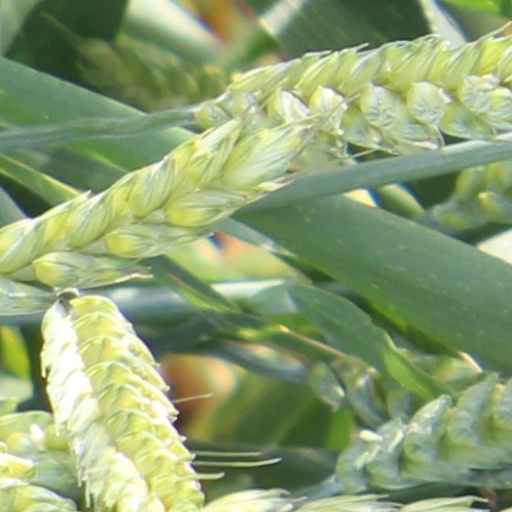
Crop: wheat